Kingstown lifeboat disaster

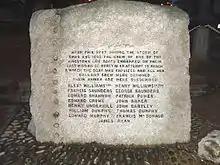
Memorial to the crew.

The funeral was the largest seen in Dún Laoghaire. Flags were lowered in all European ports. All fifteen were buried together in Deans Grange Cemetery. A fund was raised to support their dependents. There were donations from the ship's owners in Finland and from 'the people of Russia'. There is a plaque on the old lifeboat station wall and a granite memorial. Every year, the event is remembered. At noon every Christmas Eve there is a procession along the East Pier, led by a piper. A short service is then held.